Smolensk Kremlin

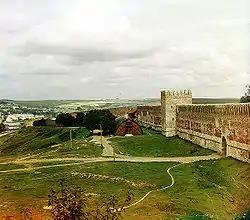
1912 photo of the Smolensk Wall by Sergey Prokudin-Gorsky.

The Smolensk Kremlin is a fortified complex (kremlin) enclosing the center of the city of Smolensk in western Russia. The partially preserved fortress wall was built between 1595 and 1602, during the reigns of the tsars Feodor I and Boris Godunov. The length of the walls is about , of which less than the half was preserved. The fortifications were built under the supervision of the architect Fyodor Kon. The Smolensk Kremlin is classified as an architectural monument protected at the federal level, and also has a great historical significance, in particular, as the fortress protecting the Russian state from the west over centuries.